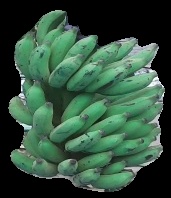
Variety: elakki-bale
Grade: grade3